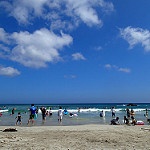
Scene: Outdoor